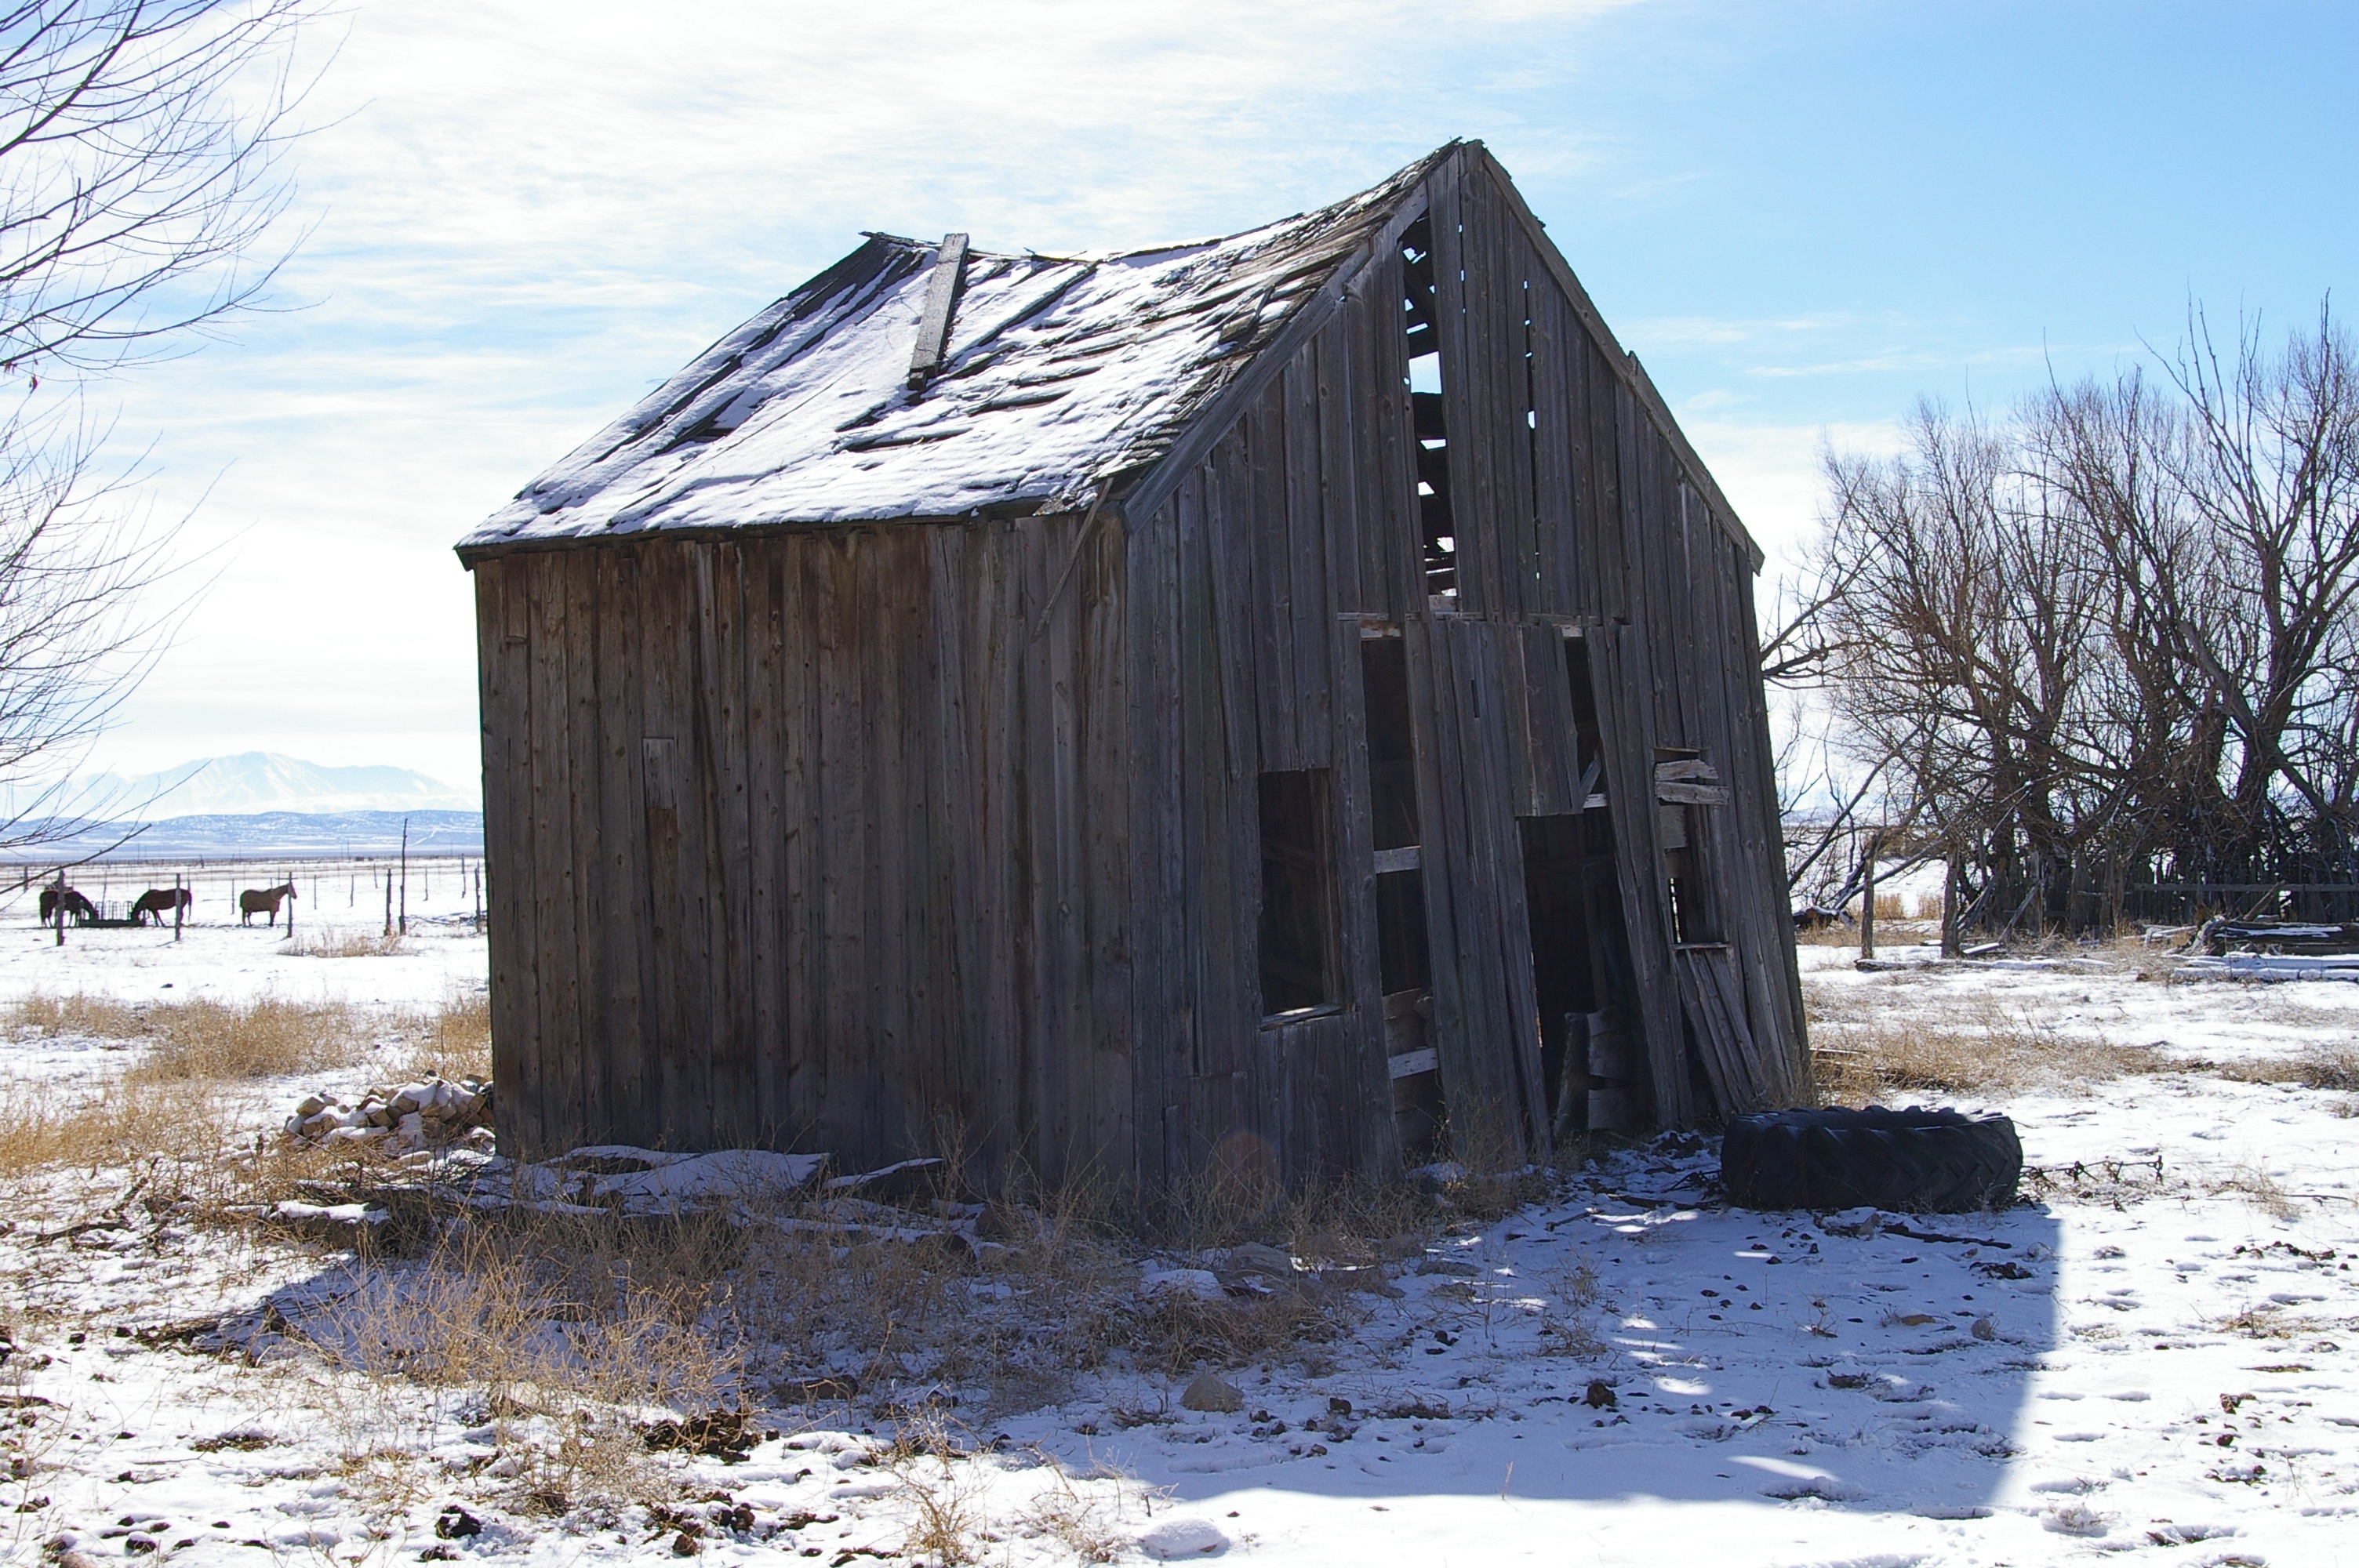
snow, winter, wood, farm, building, old, barn, shed, hut, shack, rural, rough, weathered, aged, old wood, sugar house